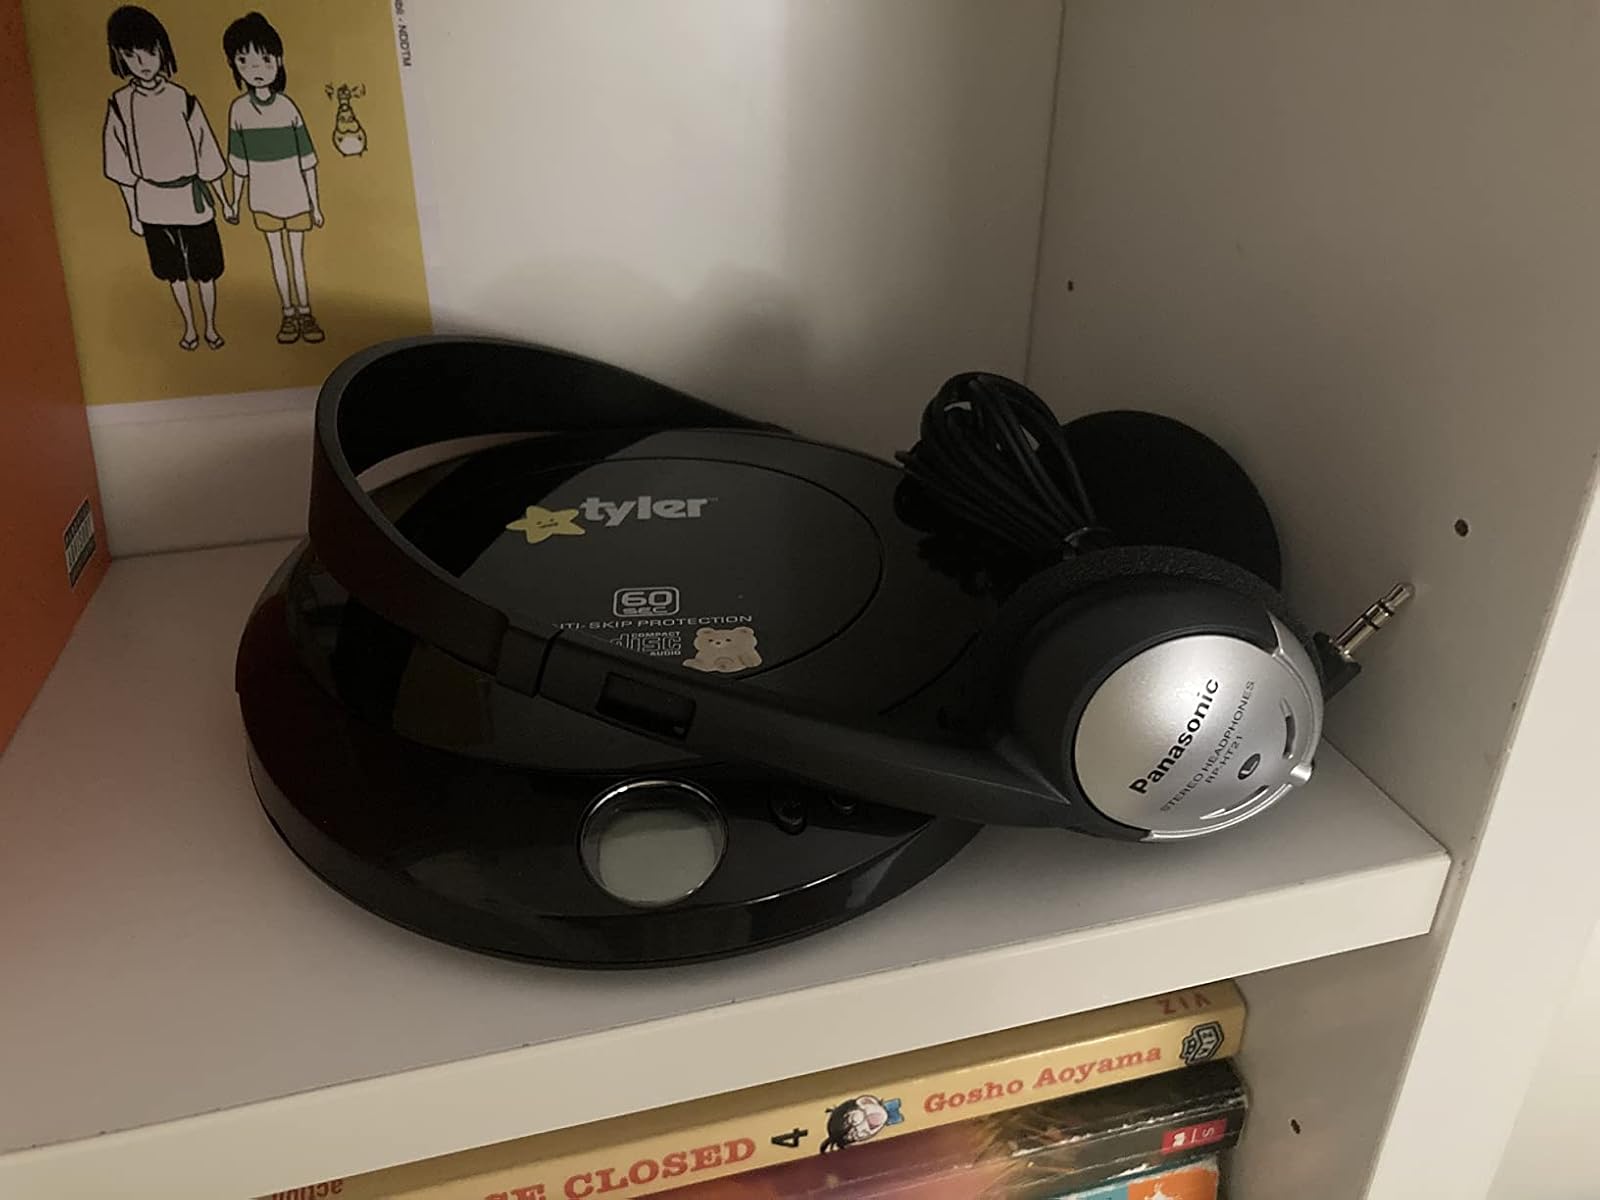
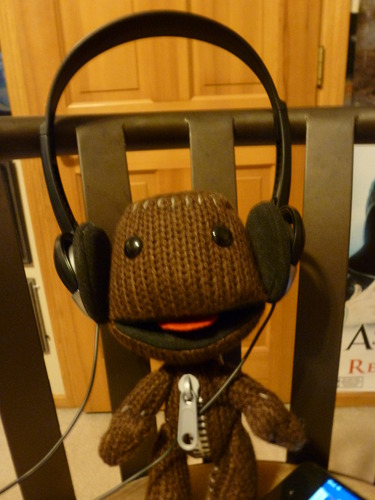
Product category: headphones
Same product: yes